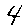
Label: 4